Dolomitenmann

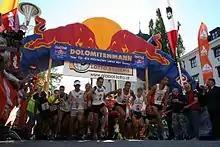
Start of the 19th Dolomitenmann in 2006

The Dolomitenmann is an extreme sports relay race held in September in the East Tyrolean, or so-called Dolomite Mountains of Austria, near the city of Lienz. The founder and organiser is Werner Grissmann, a former World Cup skier.